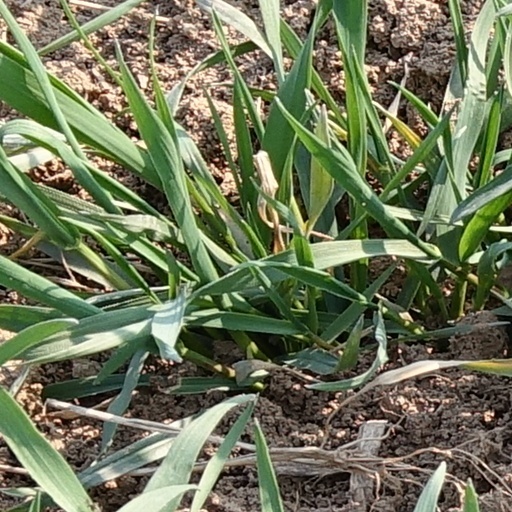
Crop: wheat